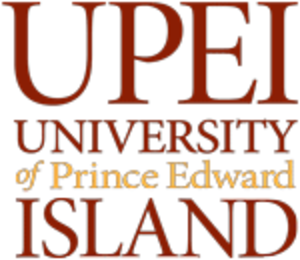
Charlottetown est une ville canadienne, capitale de la province de l'Île-du-Prince-Édouard ; elle est également la plus grande ville de l'île et le chef-lieu du comté de Queens. La ville est nommée en l'honneur de la reine Charlotte, consort du roi George III. Charlottetown est constituée en village en 1855 et désignée comme une ville en 1885. Charlottetown est l'hôte de ce qui est maintenant appelé la Conférence de Charlottetown en 1864, la première étape du processus menant à la Confédération canadienne. Pour cela, la ville adopte la devise Cunabula Foederis, « Berceau de la Confédération ». En 1995 la ville fusionne avec les communautés de Sherwood, Parkdale, Hillsborough Park, West Royalty et East Royalty. Charlottetown comptait 34 562 habitants en 2011 et sa région métropolitaine 64 487, soit un peu moins de la moitié de la population de la province, qui s'élève à 140 204 personnes.
L'Université de l'Île du Prince-Édouard est une université canadienne d'arts libéraux située à Charlottetown, Île du Prince-Édouard, Canada. Elle est la seule université de la province. Elle a été créée en 1969 par la fusion du Collège Prince of Wales et de l'Université Saint Dunstan. La loi légiférant l'université est University Act, R.S.P.E.I 2000.